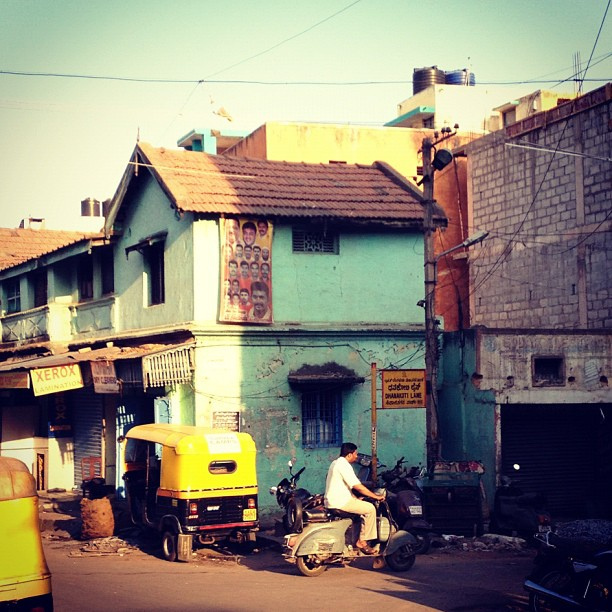
user: Given an image and a question. Answer the question in a short answer. Question: What is the economic status of this area? Short Answer:
assistant: poor